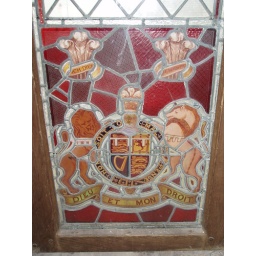
Stained glass in one of the windows